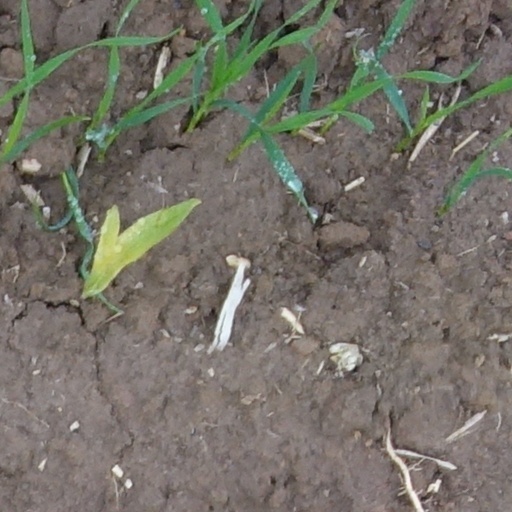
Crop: wheat